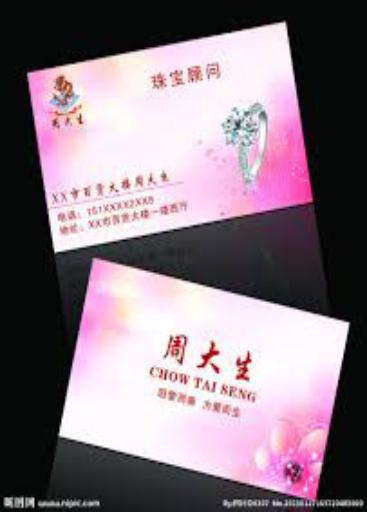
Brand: CHOW TAI SENG-1
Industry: Others